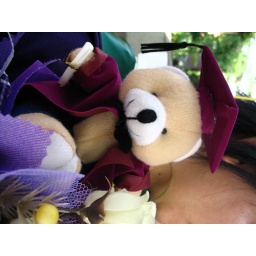
Exactly the same bear but with long-lasting flowers (plastic) from Gaik Pheng. It is by my bedpost now.